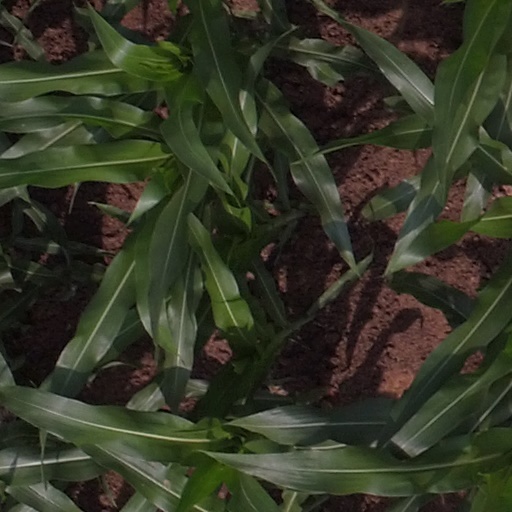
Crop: maize; corn